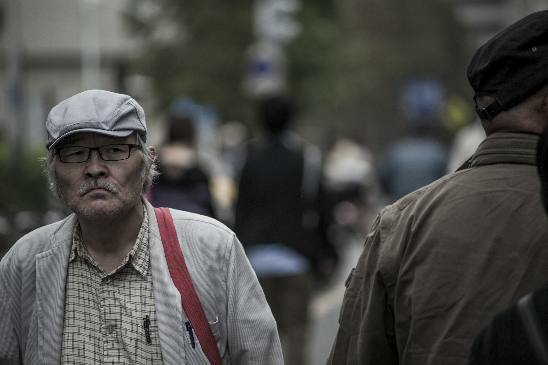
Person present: Yes